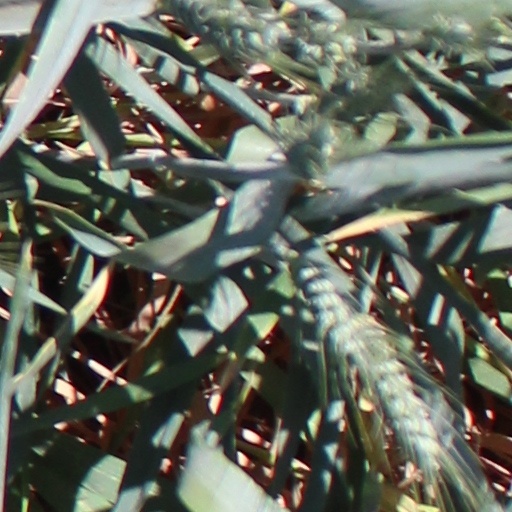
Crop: wheat